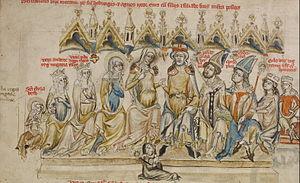
Le titre de duc de Méranie est un ancien titre de noblesse du Saint-Empire romain germanique, qui existe de 1152 à 1248 à l'époque des Hohenstaufen.
Les comtes d'Andechs ont été une famille noble allemande dont le berceau se trouve au château fort d'Andechs, en Bavière. Ils sont documentés résidant à Diessen au XIᵉ siècle et font tous partie des plus importantes dynasties bavaroises outre les Welf. Parmi les membres les plus éminents furent notamment sainte Edwige de Silésie, la fille du comte Berthold IV, et sa nièce sainte Élisabeth de Hongrie. La lignée comtale s'éteignit en 1251.